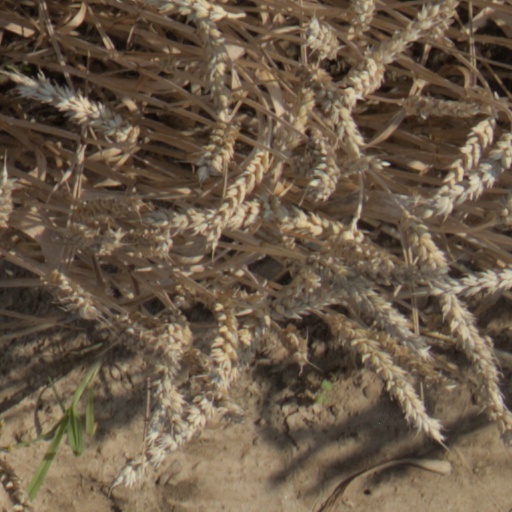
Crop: wheat